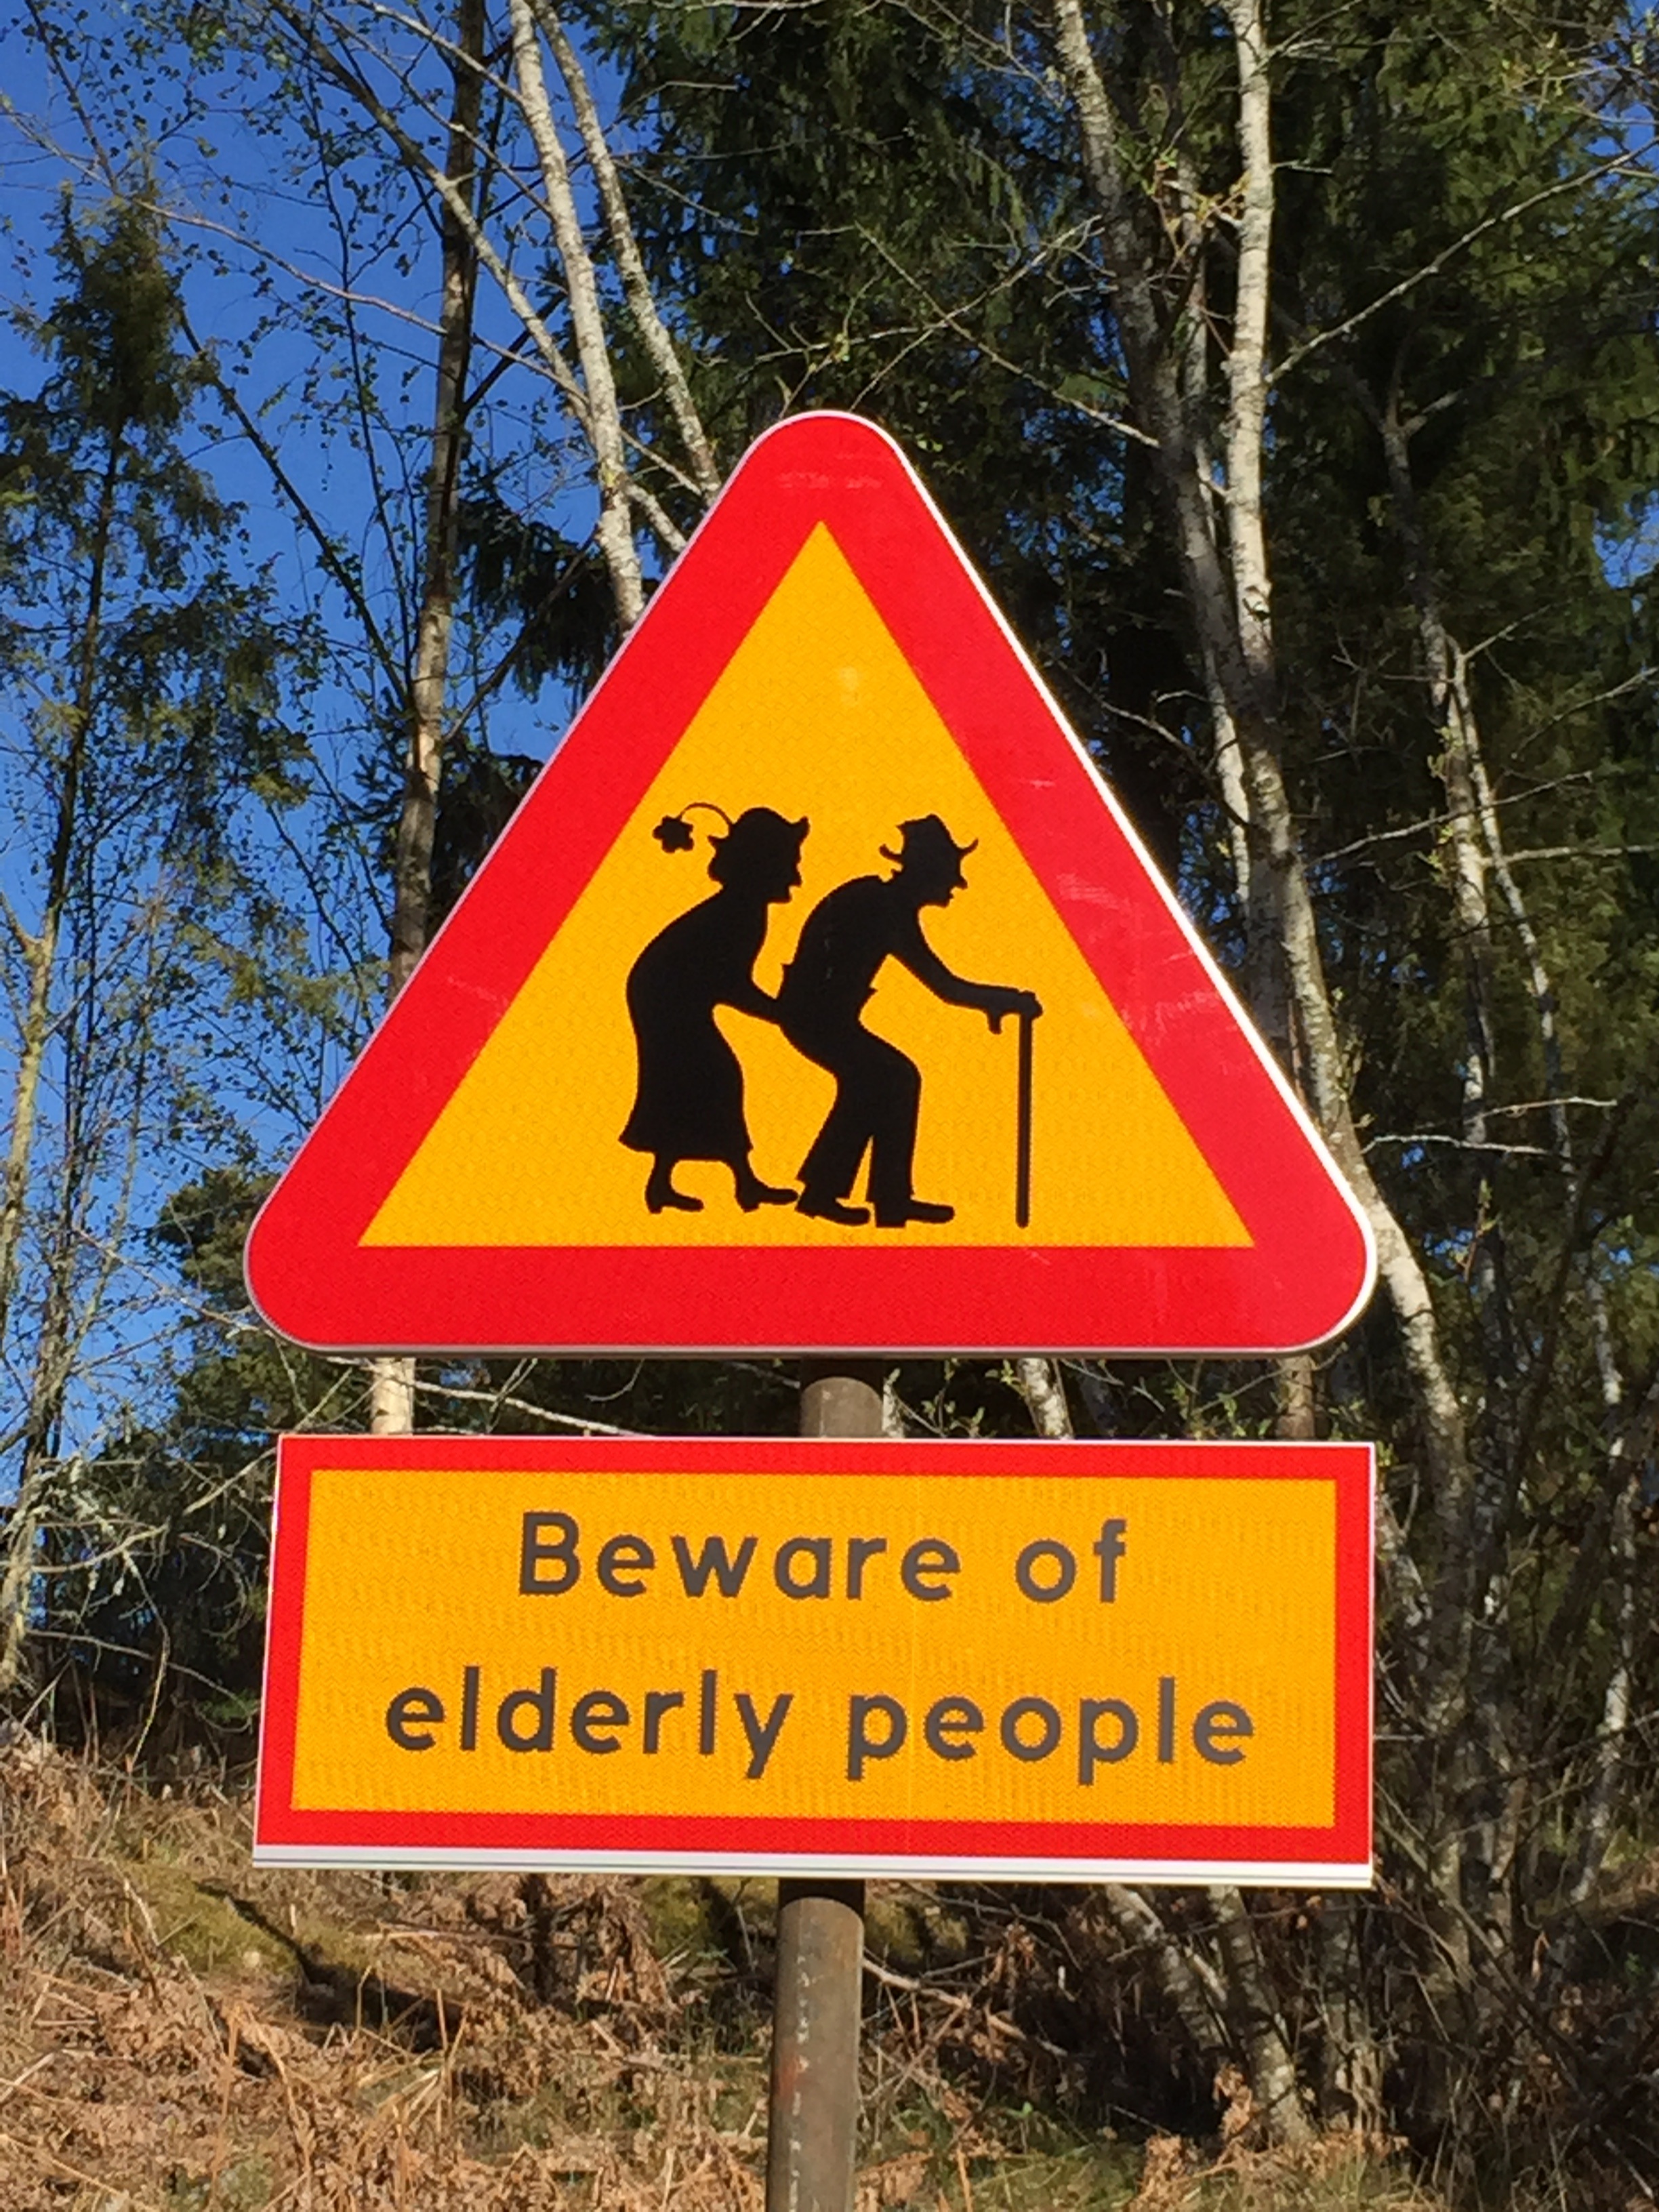
trail, sign, street sign, signage, warning, older, traffic sign